Faiyum Light Railway

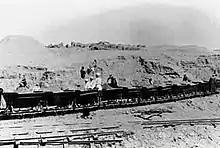
Light railway near Karanis in the Fayoum, 1920s

The American vertebrate paleontologist Walter Granger used the railway in April 1907 during his expedition, which was sponsored by the American Museum of Natural History in New York for transporting the fossils that he had found from Tamieh (Tamia) to Cairo.